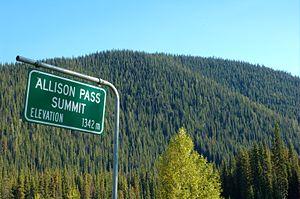
Le col Allison est un col situé en Colombie-Britannique dans la chaîne des Cascades à une altitude de 1 342 m. Il est situé dans le parc provincial E. C. Manning.